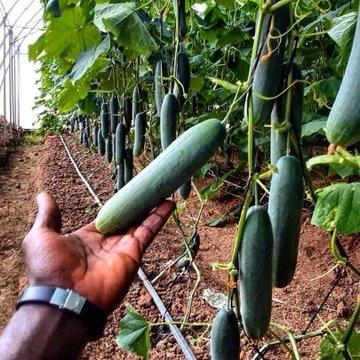
Tango moja lilikuwa limenona kati ya shamba lililomwagiliwa kisasa kwa kutumia maji na kuzalisha bidhaa zilizo bora kuzalisha zenye kiwango kikubwa cha utumiaji.